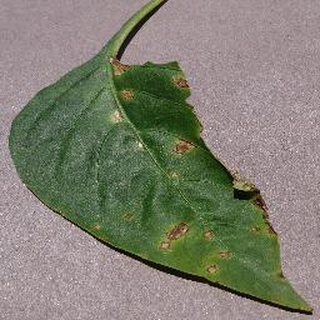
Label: bell_pepper_bacterial_spot